Lewis Hamilton

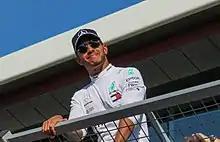
Hamilton is the most successful driver in Formula One history, holding the most amount of major driver records.

Following the announcement of his departure from Mercedes, Ferrari announced they had reached a multi-year agreement with Hamilton to join the team in , replacing Carlos Sainz Jr. to partner Charles Leclerc. Hamilton stated it had been a "childhood dream" to drive for Ferrari. In parallel to his move from McLaren to Mercedes in 2013, it was noted as one of the most unexpected driver transfers in Formula One history, and marked the first time in his career where he did not drive for a Mercedes-powered team. He finished tenth on debut at the after a strategic error. Hamilton then took his maiden sprint victory in China, before being disqualified from sixth in the main race for excessive skid block wear. Finishing behind Leclerc at each of the opening six Grands Prix, Hamilton described his early-season struggles as "painful". Across the first half of the season, he claimed a highest finish of fourth at the Emilia Romagna, Austrian, and British Grands Prix.